Mobile barrage squad

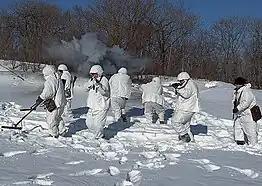
Engineer-sapper units of the Western Military District of the Armed Forces of the Russian Federation (2016)

The abbreviation for the temporary formation of troops or forces used in service documents is MBS. The main purpose of MBS is to set up mine blast barrages during combat and to destroy transport infrastructure on behalf of friendly forces. Until July 1943 they were referred to simply as a barrage squad.